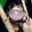
Label: frog